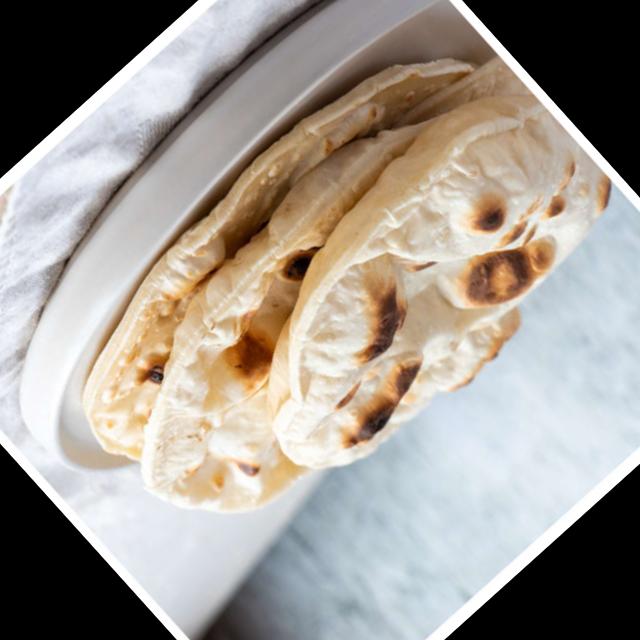
Dish: chapati